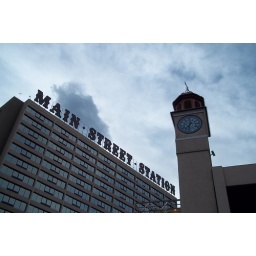
The clock tower located on the north side of the Main Street Station Casino in Las Vegas, Nevada.